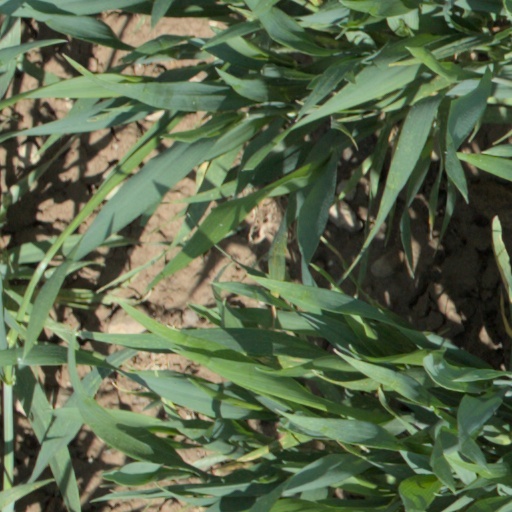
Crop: wheat